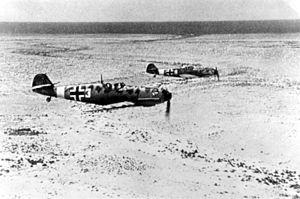
La Jagdgeschwader 27, surnommée Afrika, est une unité de chasseurs tropicalisés de la Luftwaffe pendant la Seconde Guerre mondiale, notamment connue pour sa participation à la guerre du désert en tant que soutien aérien à la Deutsches Afrika Korps.